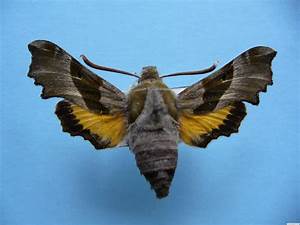
Label: farfalla